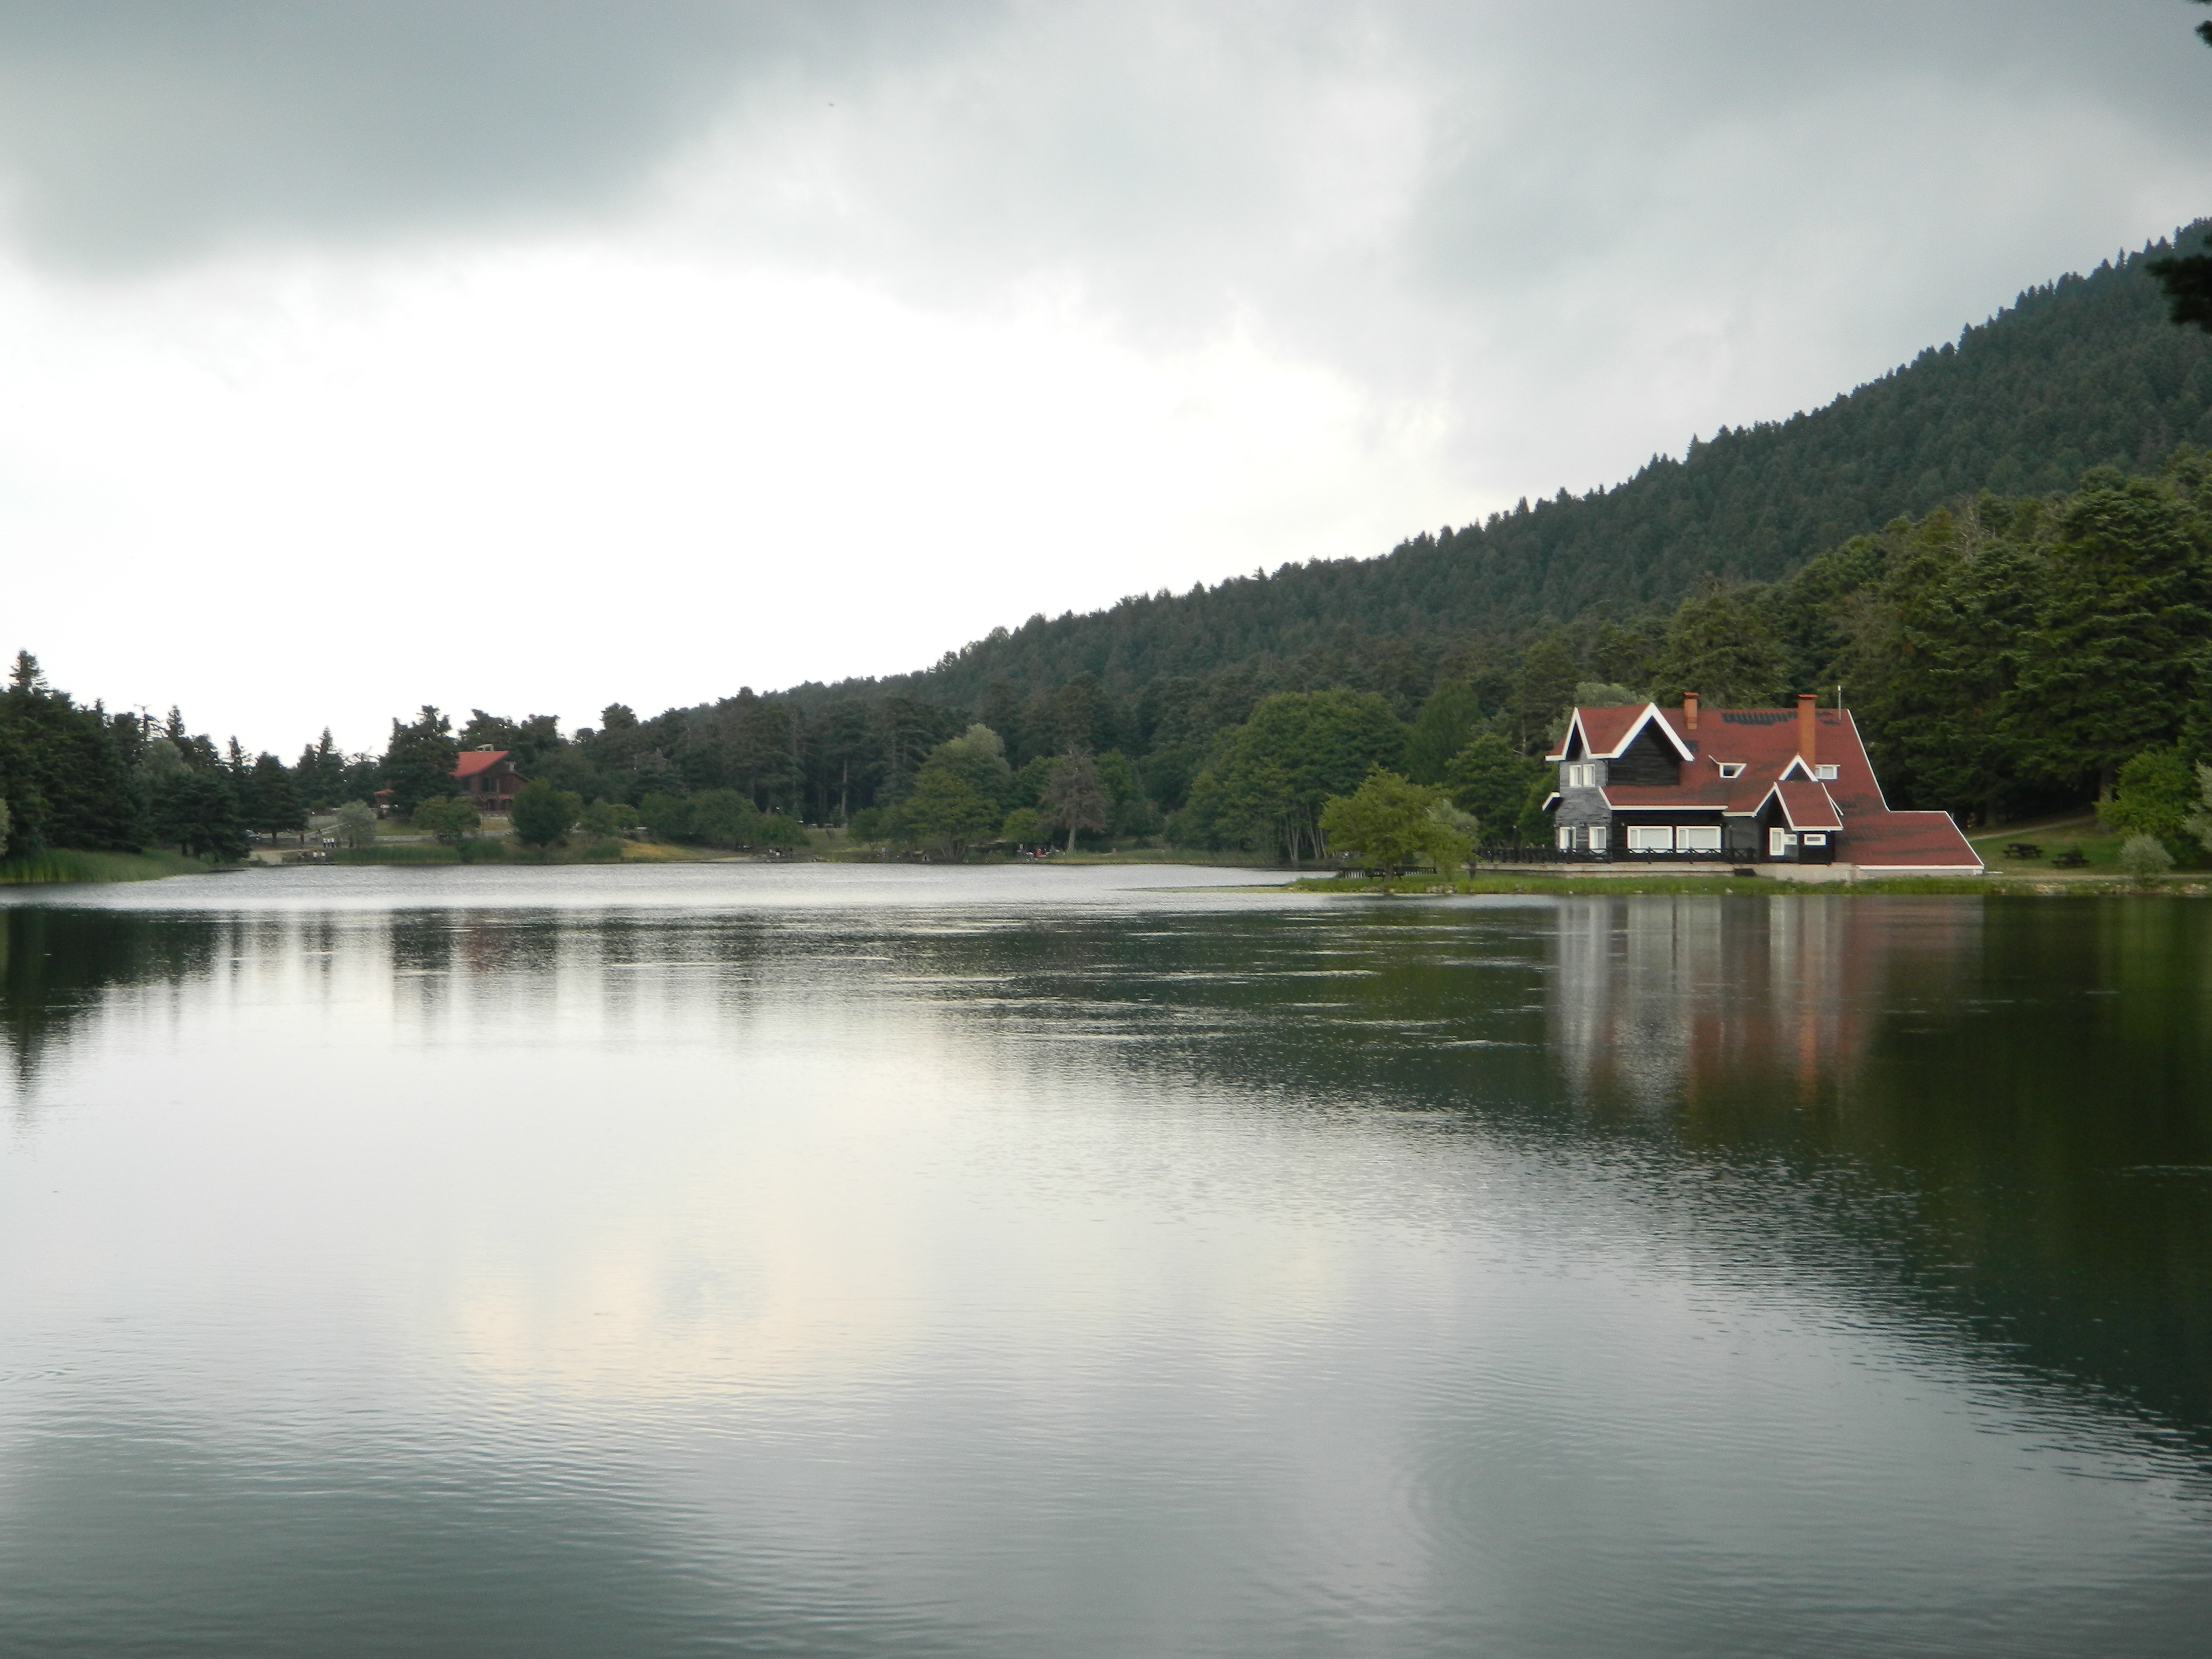
water, forest, mountain, cloudy, lake, home, river, pond, reflection, fjord, reservoir, body of water, turkey, loch, bolu, lake house, atmospheric phenomenon